Mayashalik

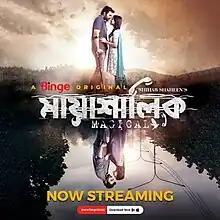
Official release poster

Mayashalik (Bengali: মায়াশালিক) is a 2022 Bangladeshi sci-fi romantic web film directed by Shihab Shaheen. The film stars Ziaul Faruq Apurbo, Sadia Ayman in lead roles and Shahiduzzaman Selim, Imtiaz Barshon in supporting roles.